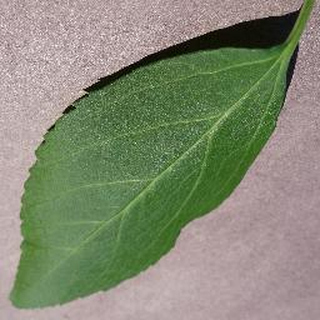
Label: healthy_cherry